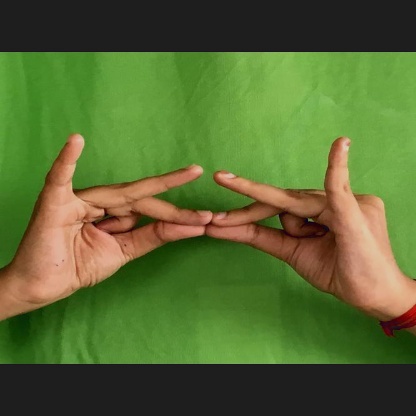
Mudra: Sakata